Operation Goodwood (naval)

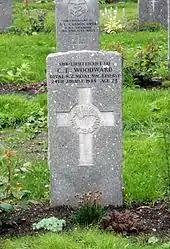
A New Zealand airman who flew from HMS "Formidable" and was killed during Operation Goodwood is interred at the Commonwealth War Graves section of Tromsø's main cemetery.

The final attack of Operation Goodwood was made on 29 August. The strike force comprised 26 Barracudas, 17 Corsairs (of which two were armed with 1,000-pound [450 kg] bombs), 10 Fireflies and seven Hellcats. Seven Seafires also conducted a diversionary raid on Hammerfest. In an attempt to give the bombers accurate aiming points once the artificial smokescreen was generated around "Tirpitz", four of the Hellcats were armed with target indicator bombs. The aircraft began launching at 3:30 pm.